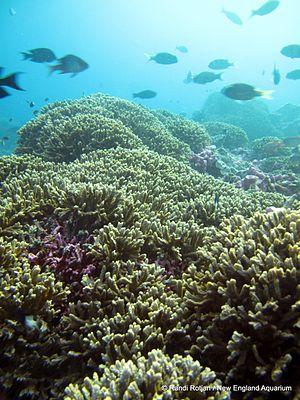
Hydnophora rigida est une espèce de coraux appartenant à la famille des Merulinidae.